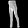
Label: Trouser